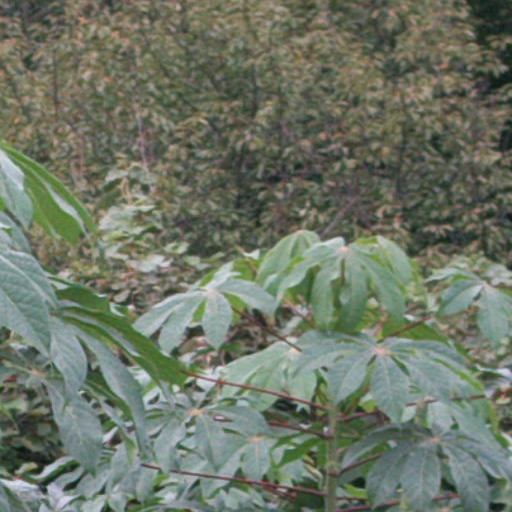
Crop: cassava